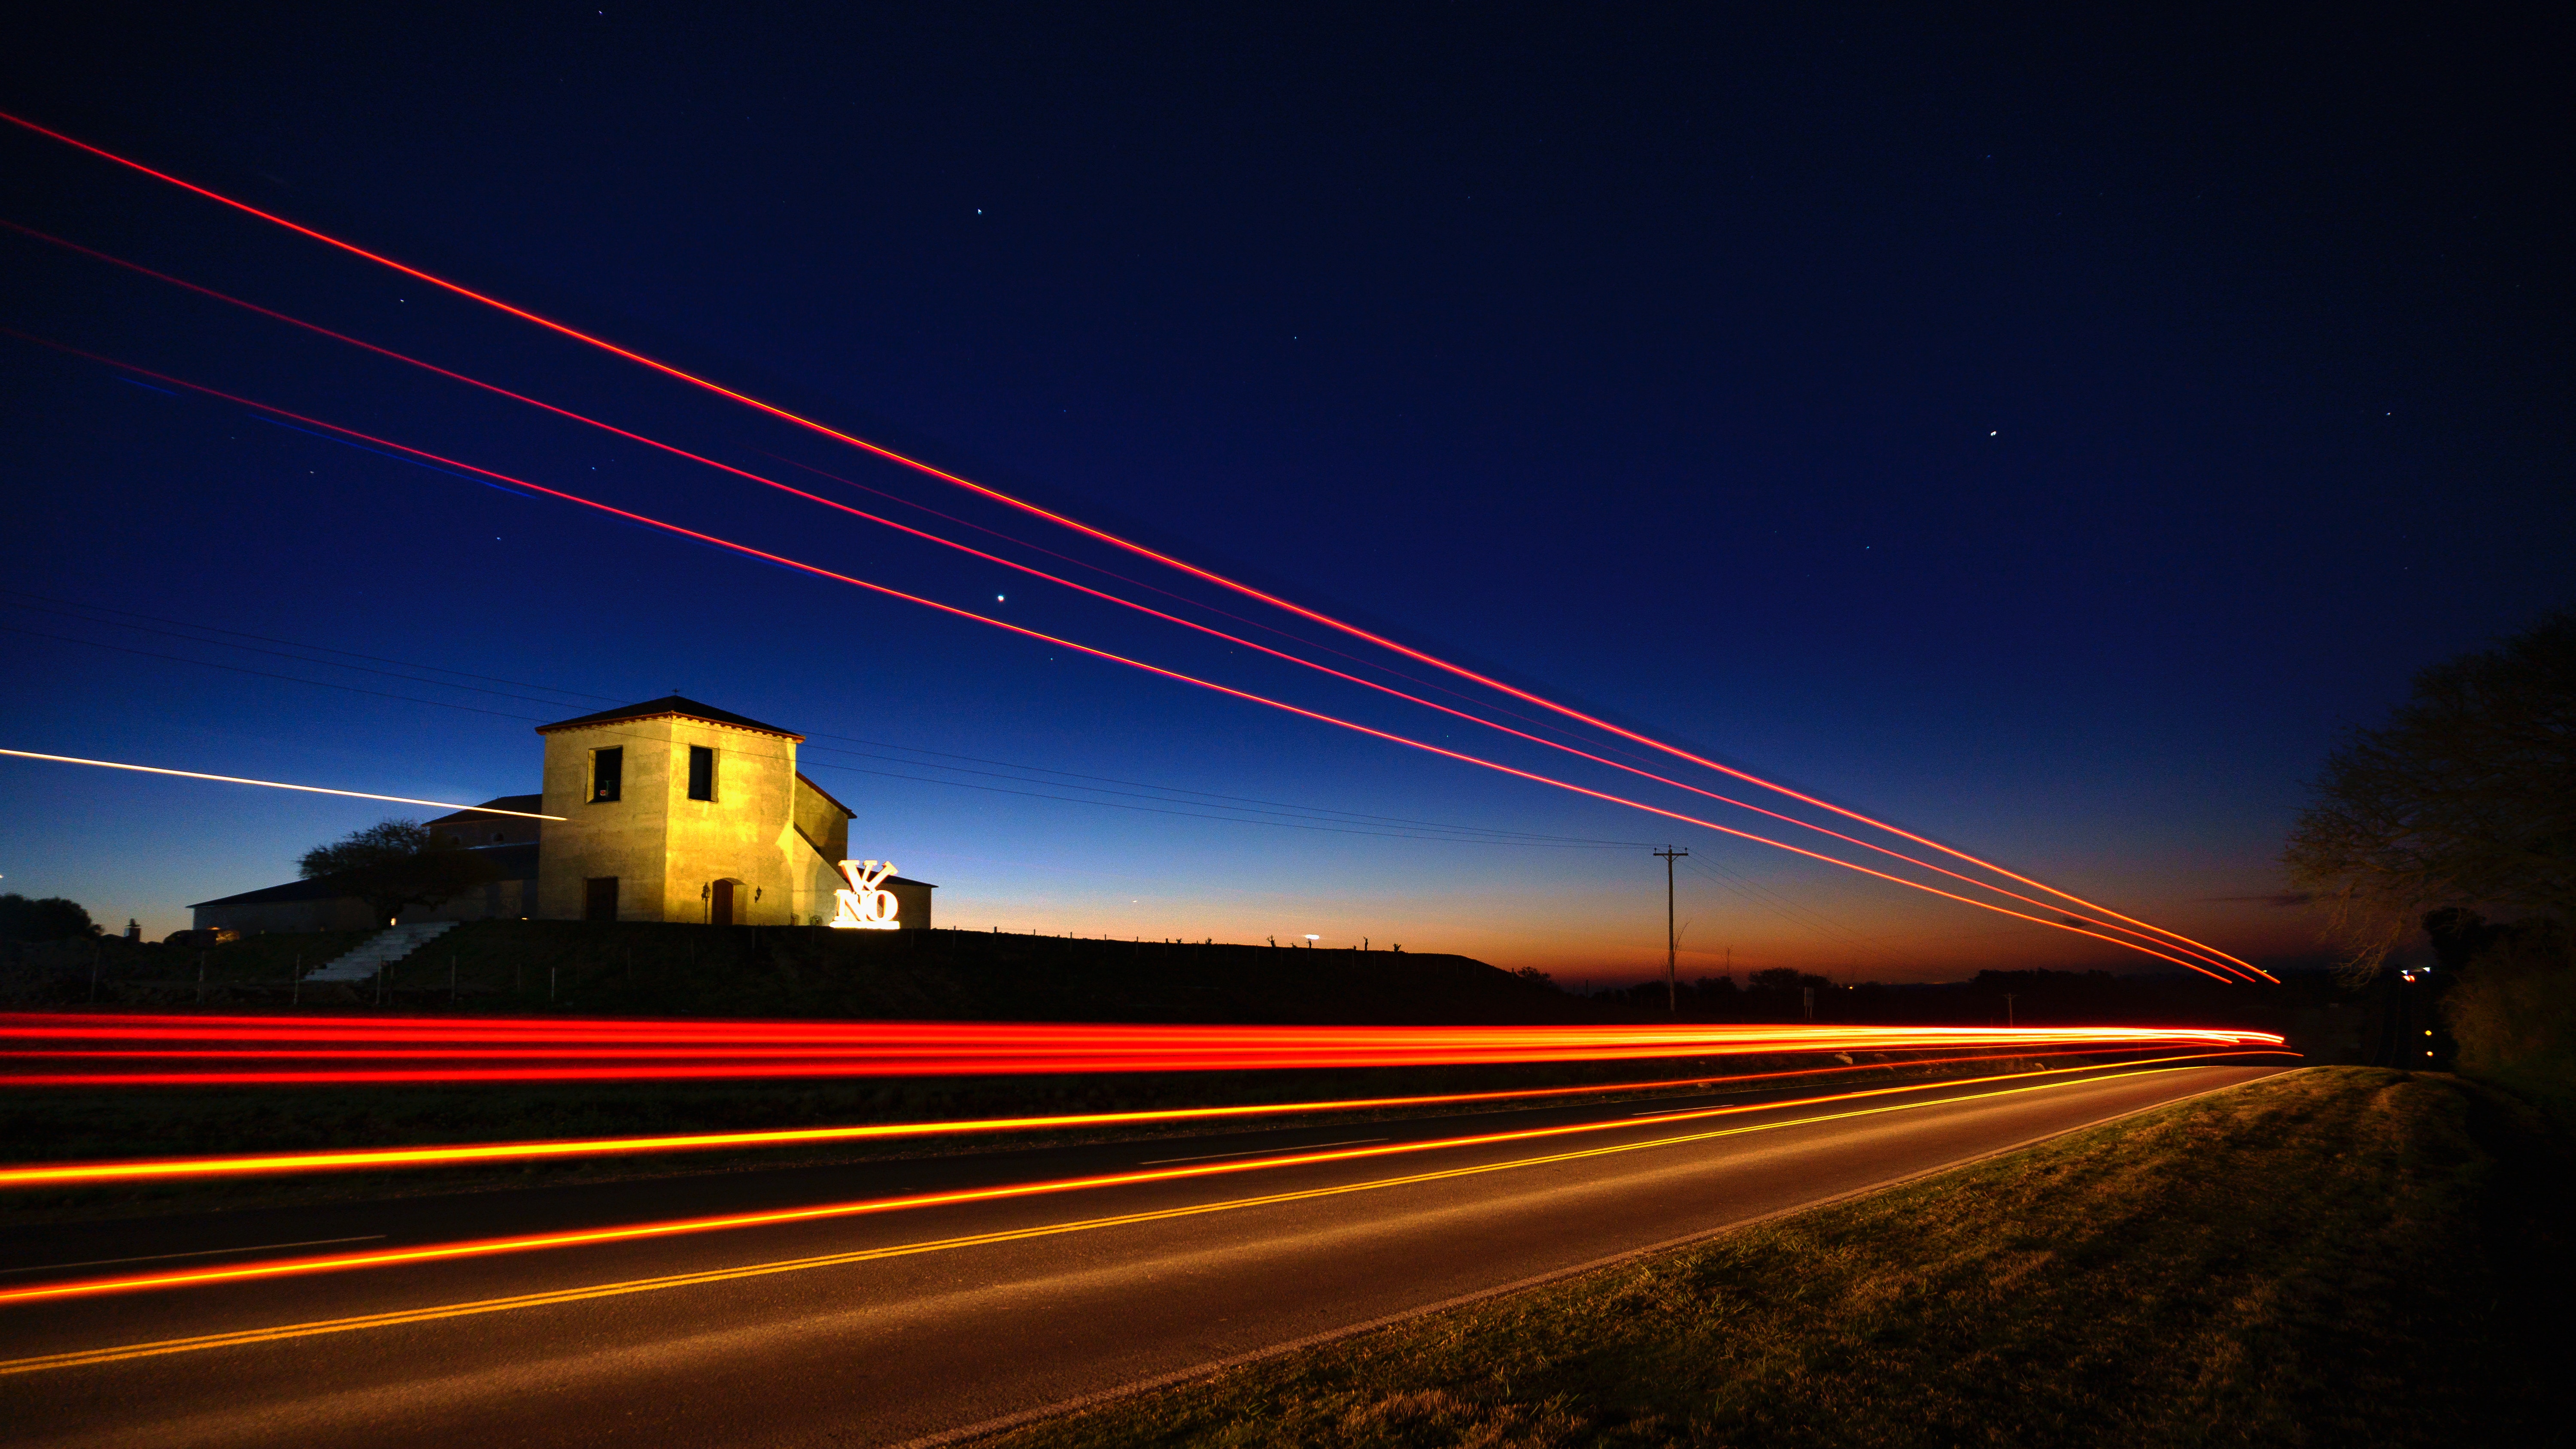
horizon, light, sky, sunrise, sunset, road, bridge, night, morning, highway, dawn, atmosphere, dusk, evening, darkness, lighting, light trail, long exposure